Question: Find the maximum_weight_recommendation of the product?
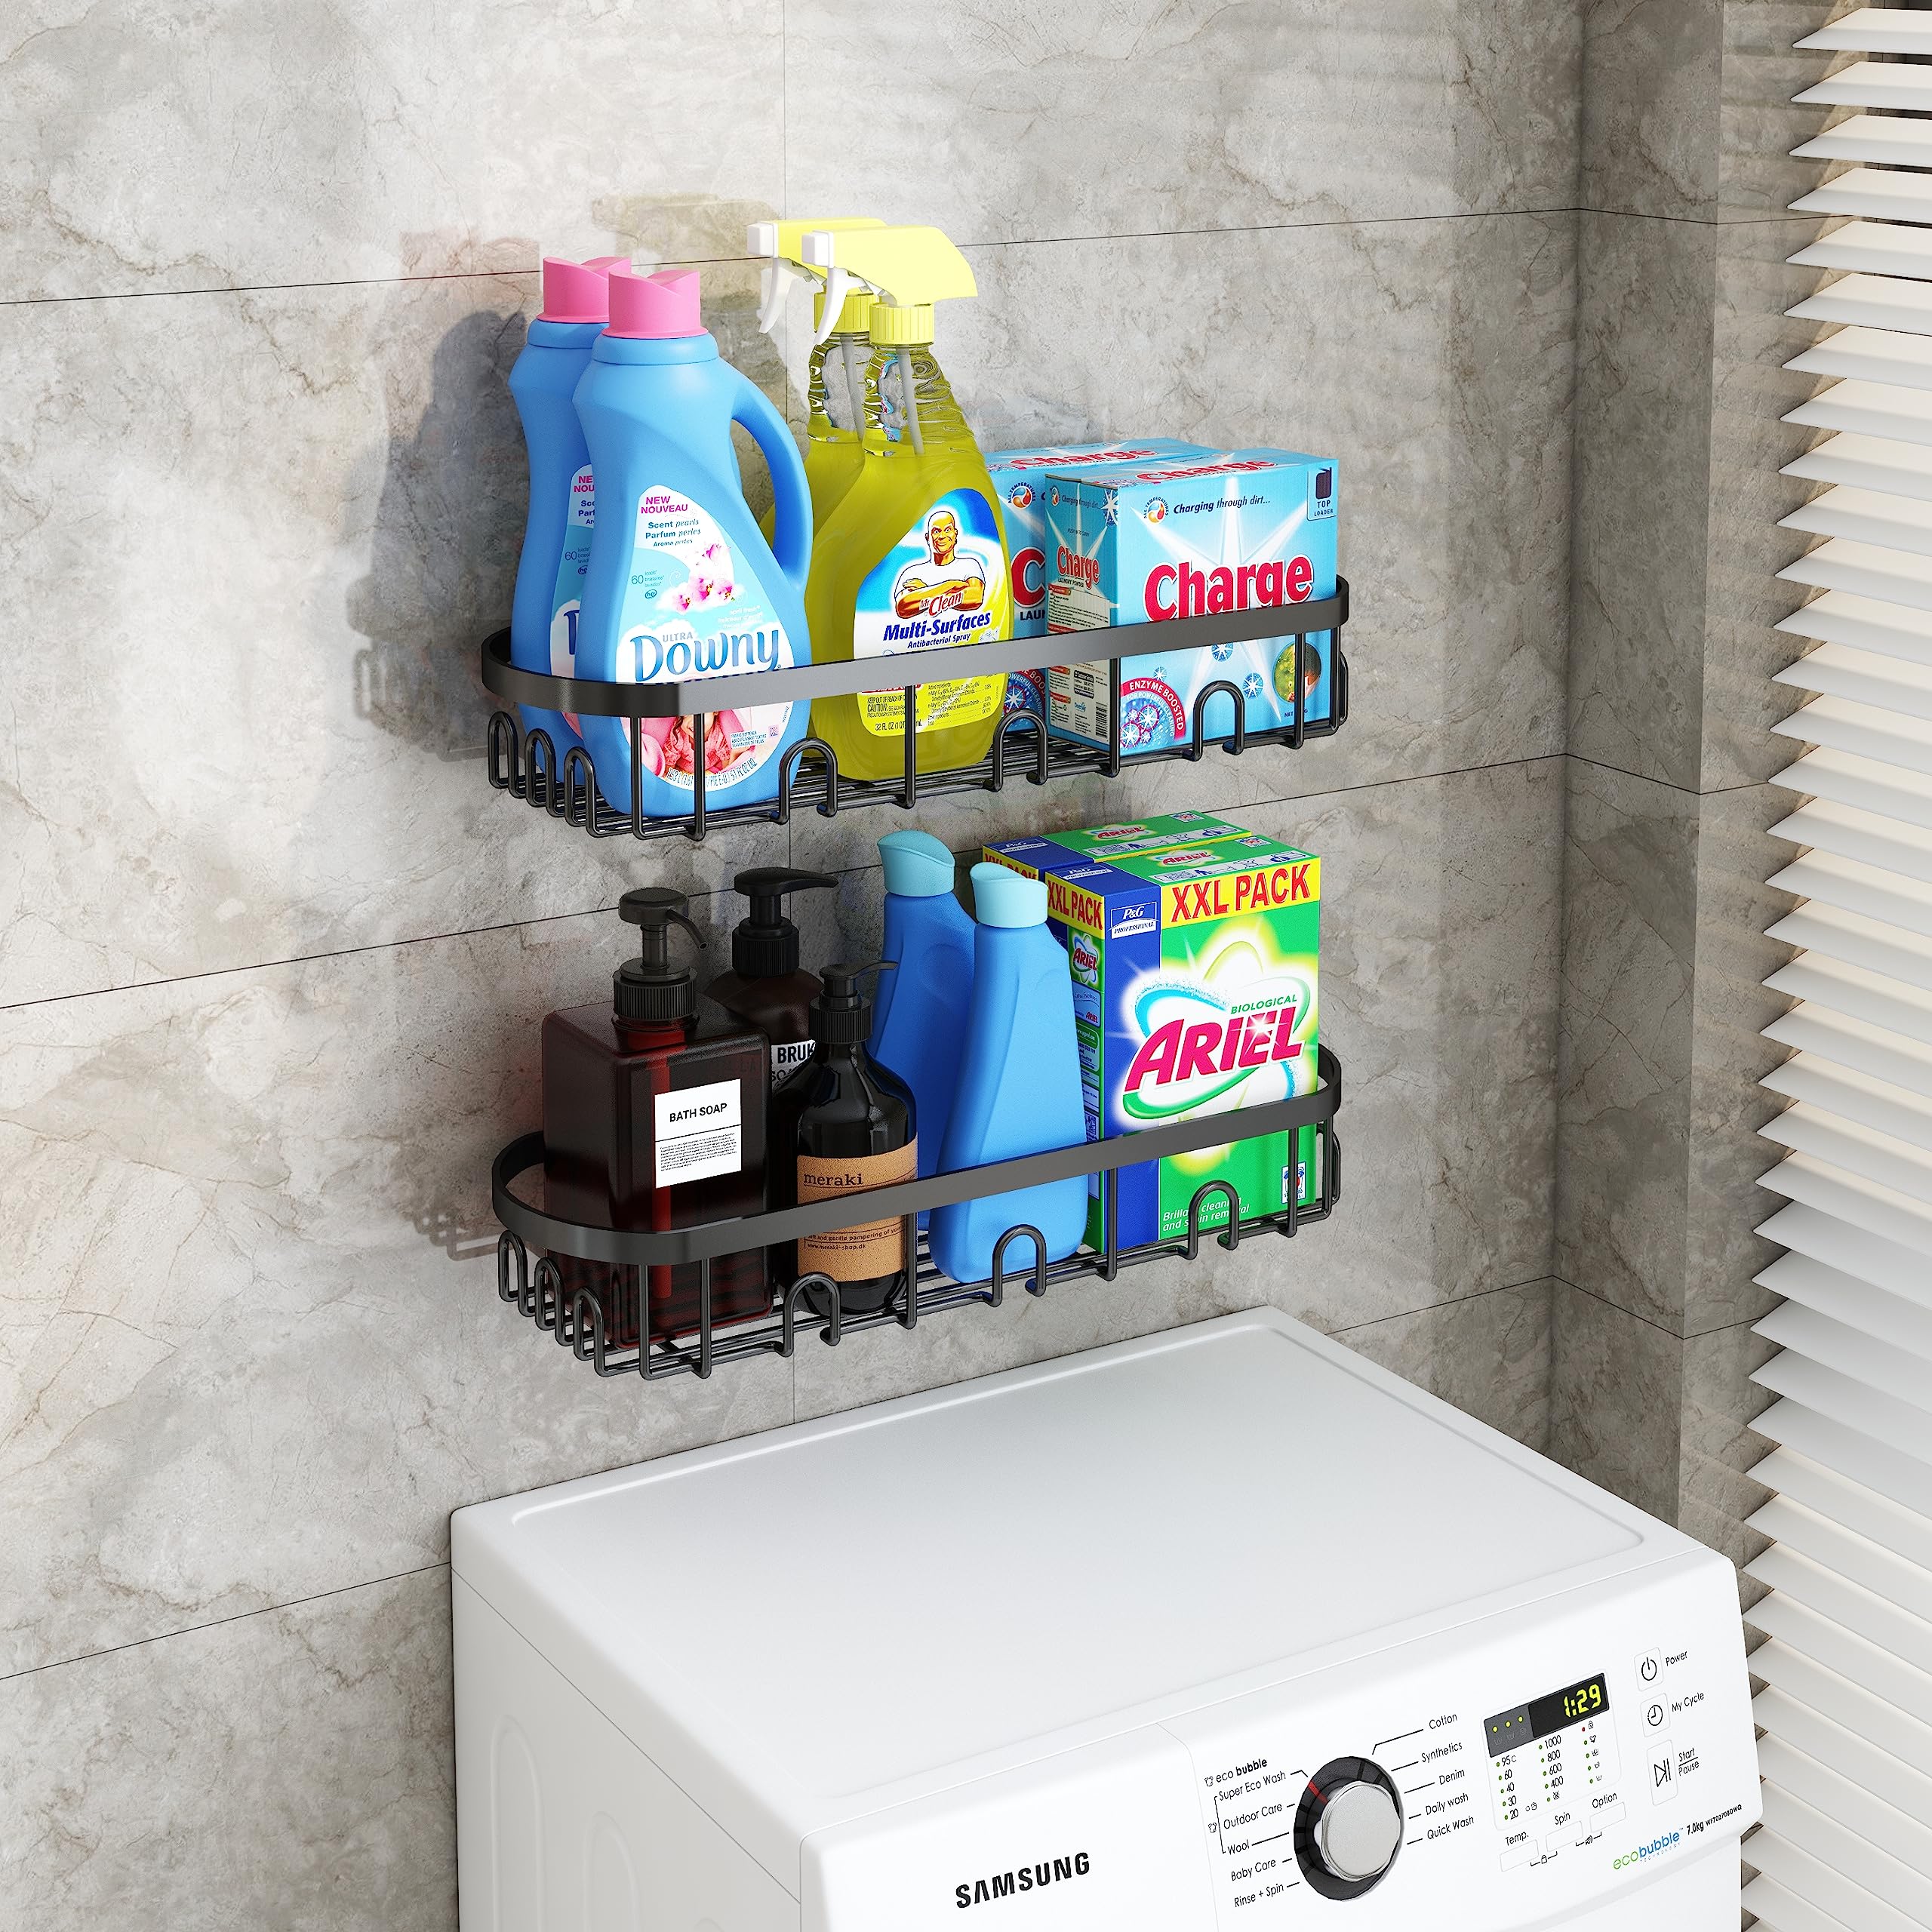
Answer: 7.0 kilogram